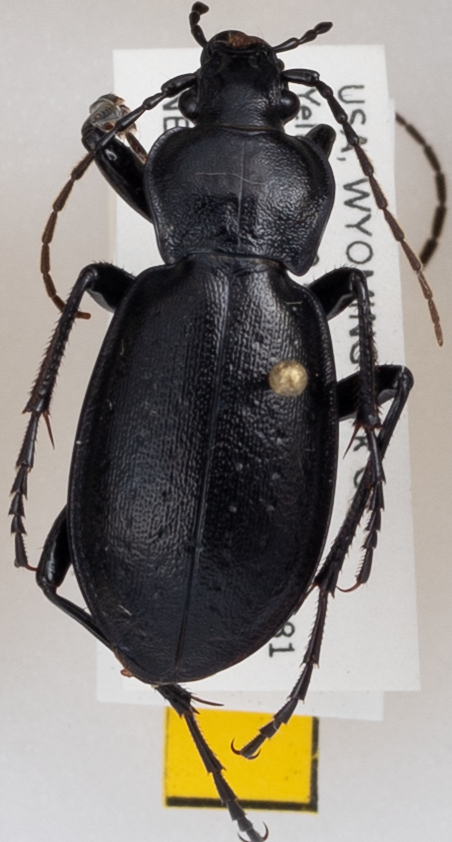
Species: Carabus taedatus
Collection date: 2019-09-19
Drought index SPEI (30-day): -0.352
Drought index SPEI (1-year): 0.786
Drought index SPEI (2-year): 0.9572